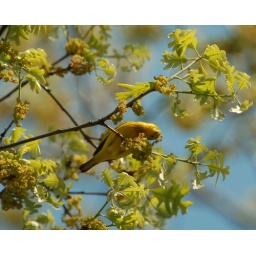
This yellow warbler was just over us sitting in the backyard. He was looking for bugs in the new oak leaves.